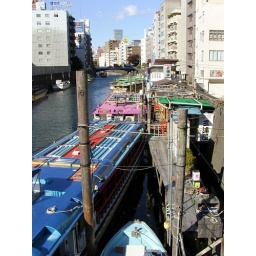
I'll take a little boat on the water over a tiny apartment any day of the week!